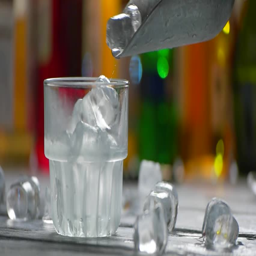
ice cubes are falling slowly .